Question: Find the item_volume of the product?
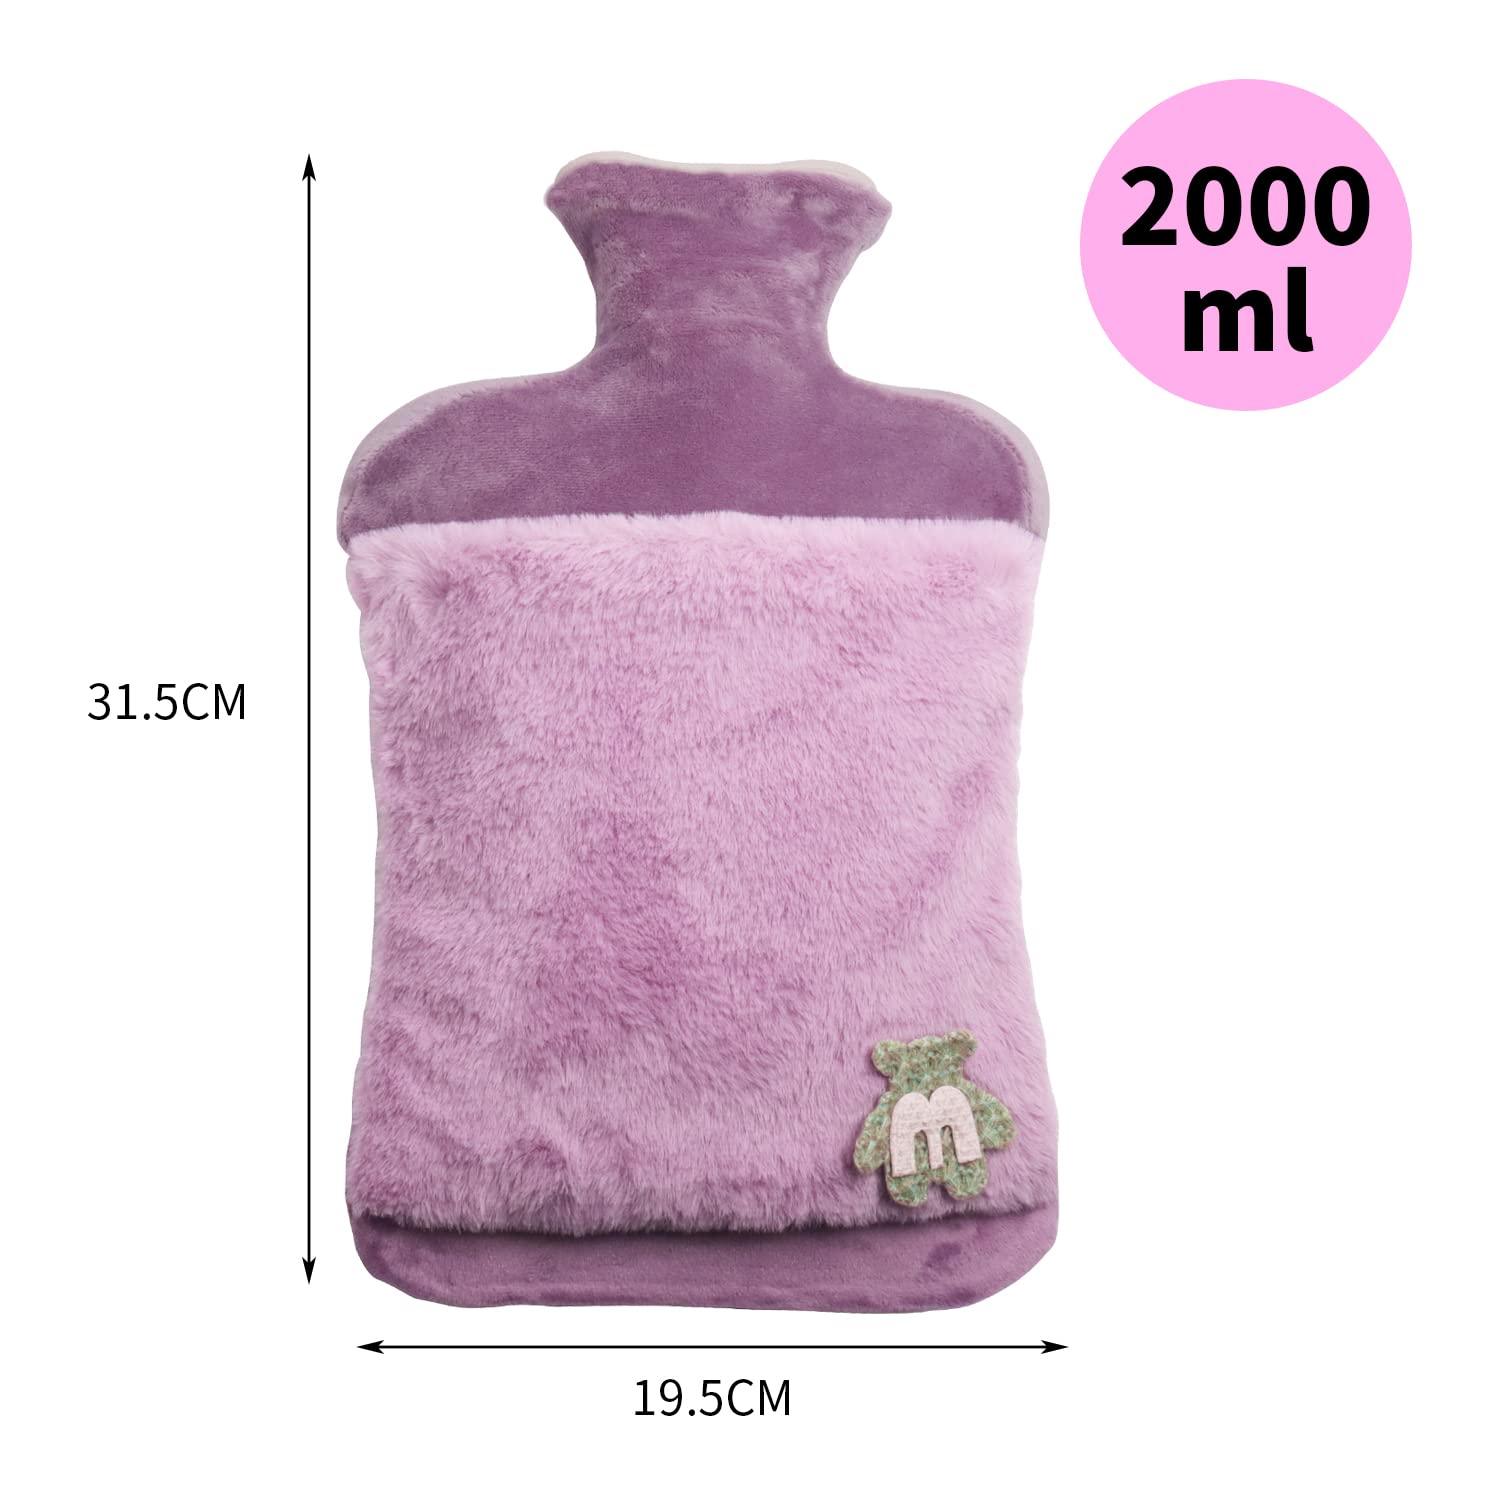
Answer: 2000.0 millilitre